Benjamin Hooks

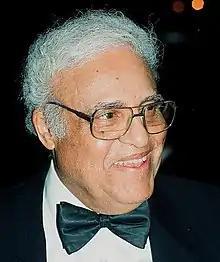
Hooks in 1995

Hooks and his wife handled the NAACP's business and helped to plan for its future for more than 15 years. He told the "New York Times" that a "sense of duty and responsibility" to the NAACP compelled him to stay in office through the 1990s, but eventually the demands of the executive director position proved too great for a man of his age. In February 1992, at the age of 67, he announced his resignation from the post, calling it "a killing job," according to the "Detroit Free Press". Hooks stated that he would serve out the 1992 year and predicted that a change in leadership would not jeopardize the NAACP's stability: "We’ve been through some little stormy periods before. I think we’ll overcome it."